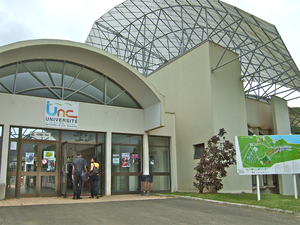
Nouméa, principale ville portuaire de Nouvelle-Calédonie, est le chef-lieu de cette collectivité d'outre-mer française au statut spécifique et de la Province Sud, située sur une presqu'île de la côte sud-ouest de la Grande Terre.
L’université de la Nouvelle-Calédonie est née en 1987 en tant que composante de l'université française du Pacifique dont le siège administratif était à Tahiti. En 1999, les deux centres sont devenus deux universités autonomes et l'antenne calédonienne est devenue l'université de la Nouvelle-Calédonie.